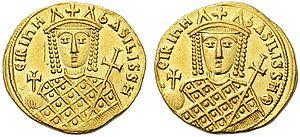
La dynastie isaurienne comprit cinq empereurs de Léon III l’Isaurien en 717 au renversement d’Irène l’Athénienne en 802.